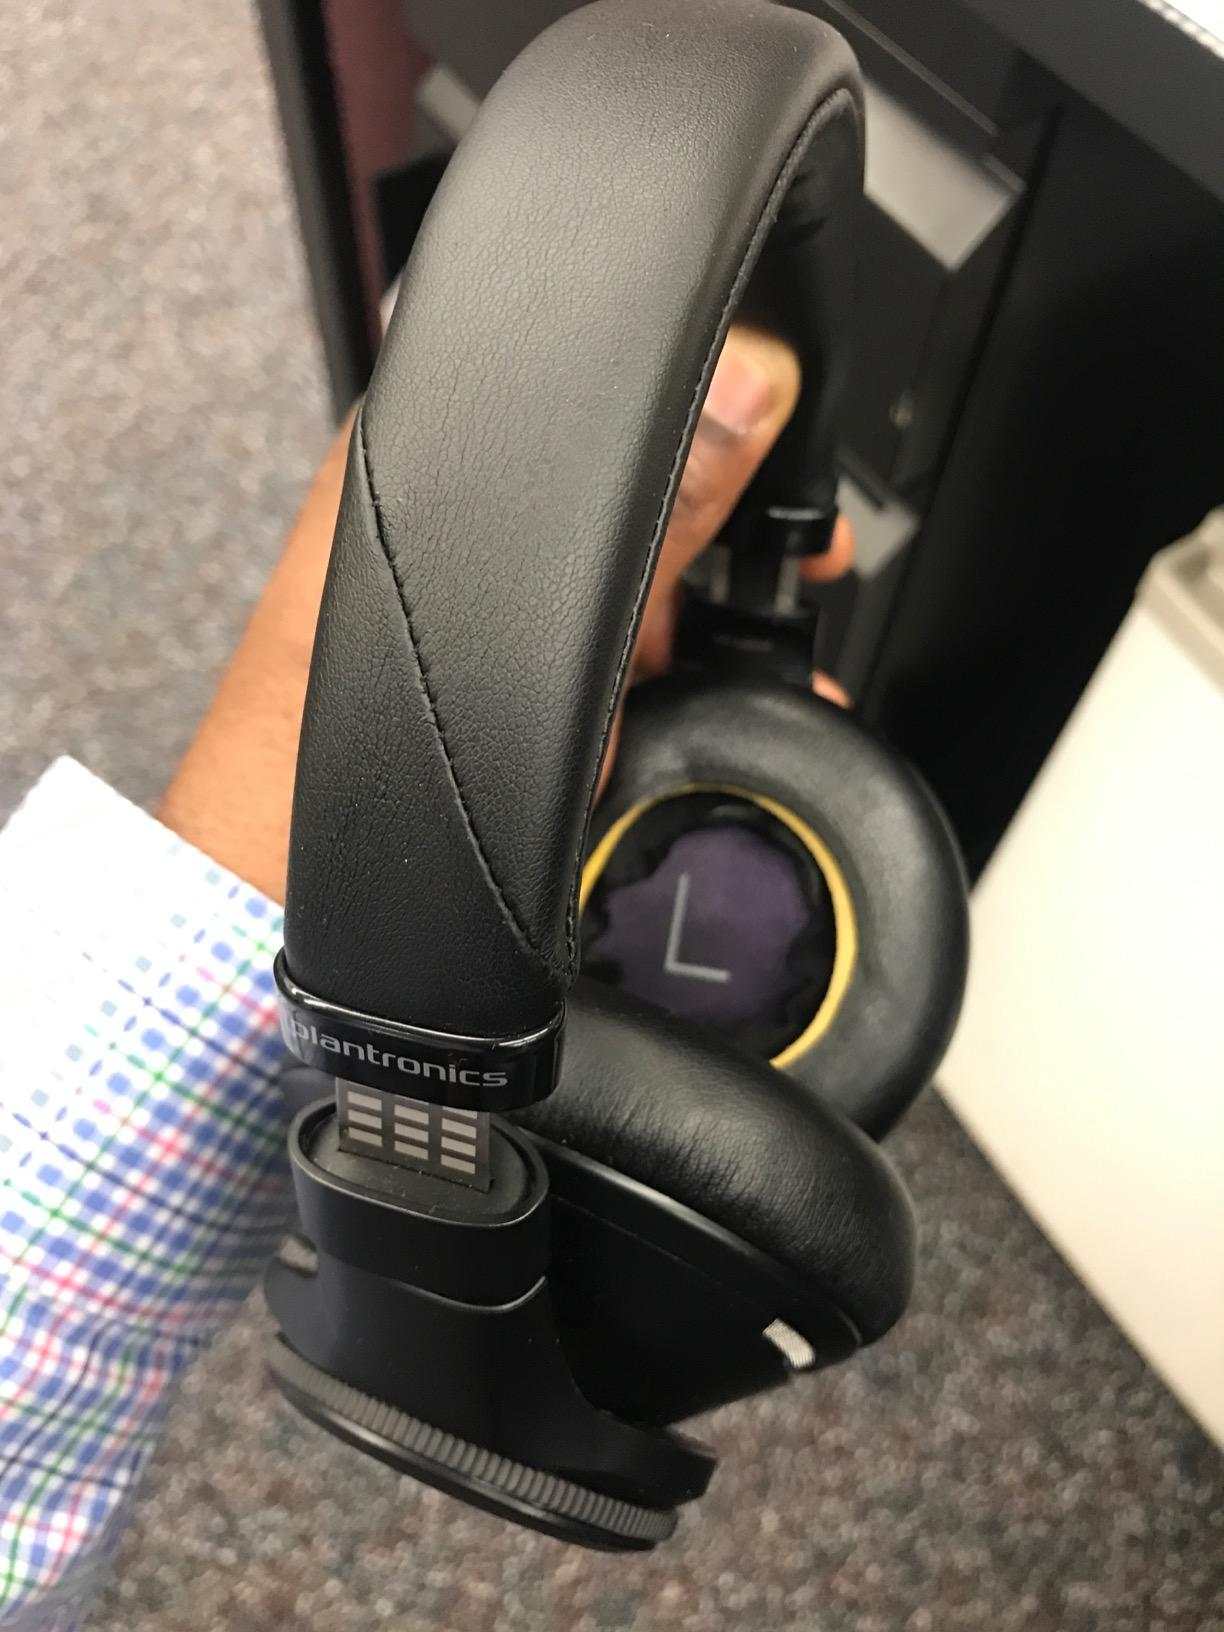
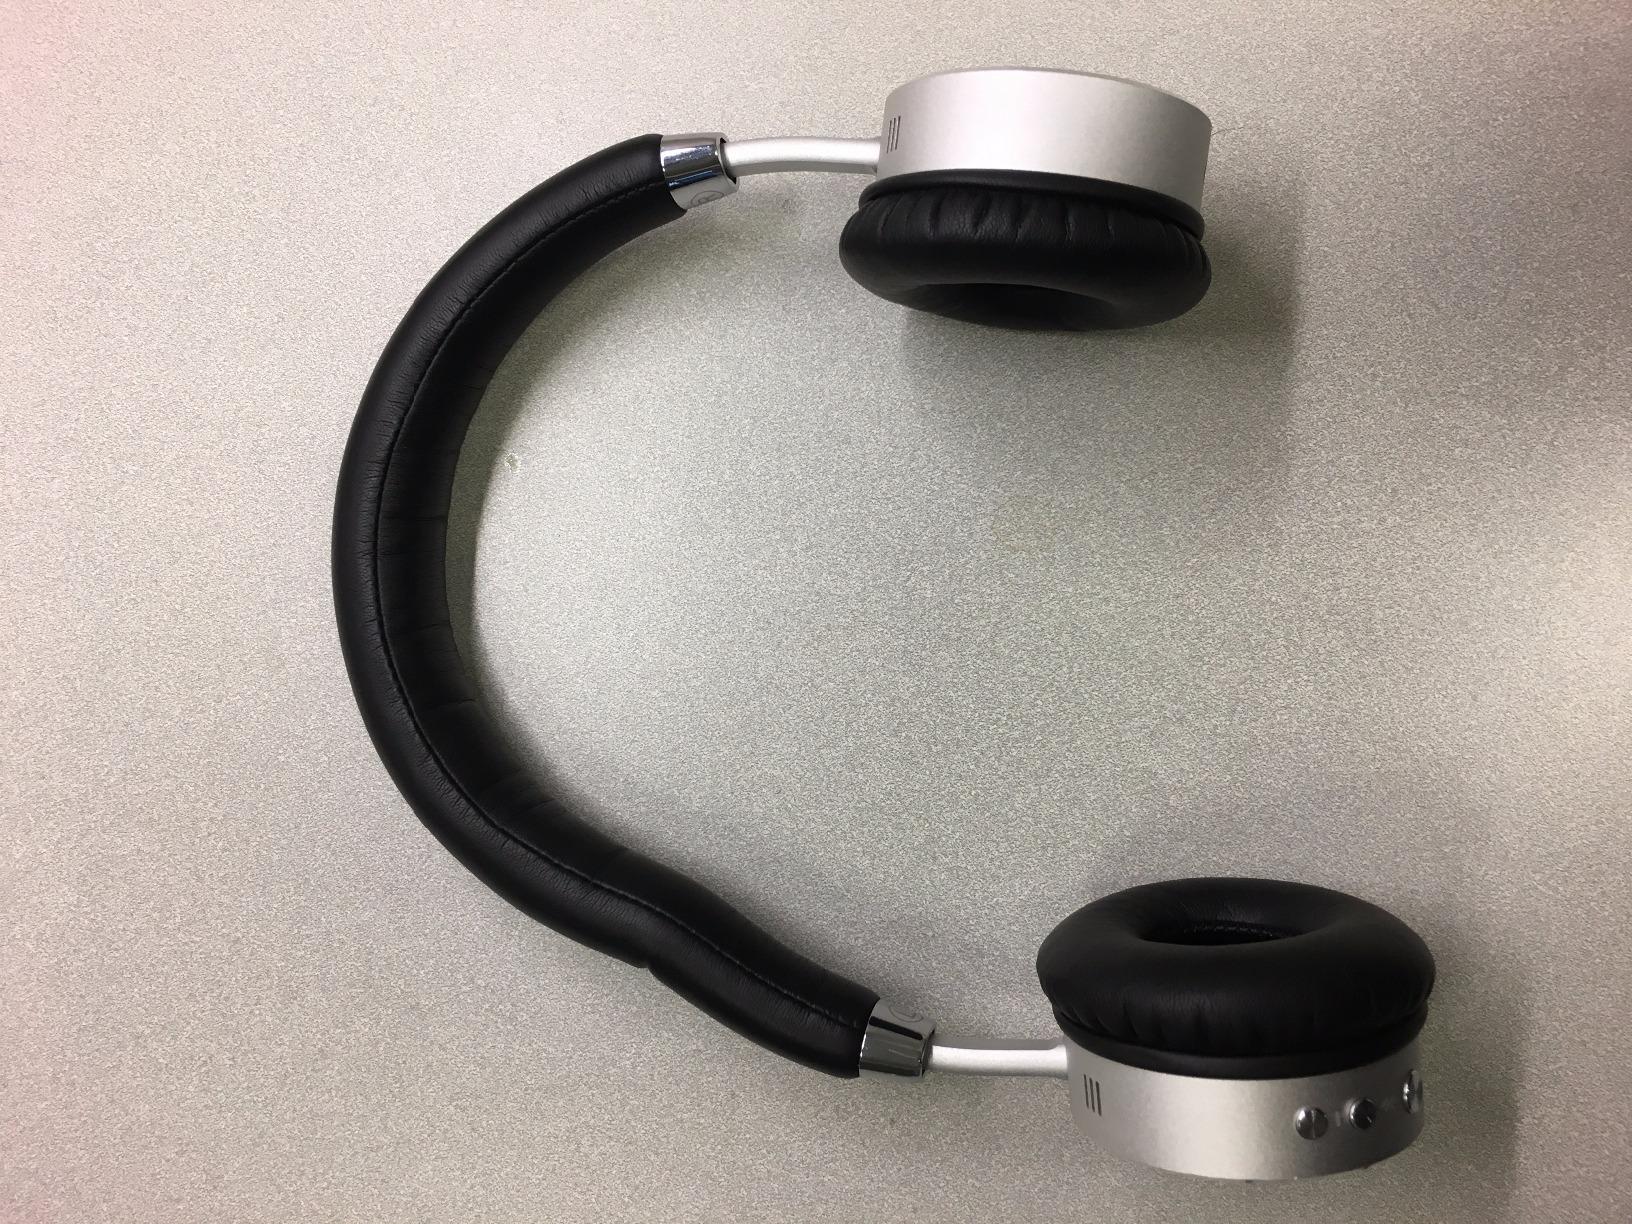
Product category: headphones
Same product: no